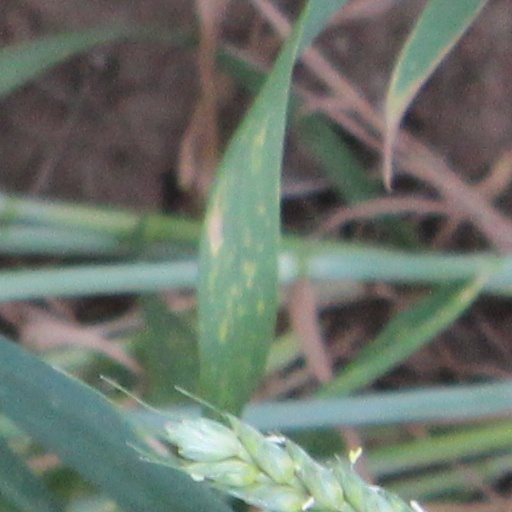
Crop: wheat